Apalachicola Fort Site

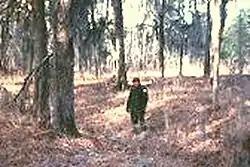
Apalachicola Fort Site

The Apalachicola Fort Site is an archaeological site near Holy Trinity, Alabama, United States. Spain established a wattle and daub blockhouse here on the Chattahoochee River in 1690 in an attempt to maintain influence among the people of the Apalachicola Province. Abandoned after about one year of use and rediscovered in 1956, it was investigated by archaeologists and is now owned by the county. It is not open to the public. It was declared a National Historic Landmark in 1964.